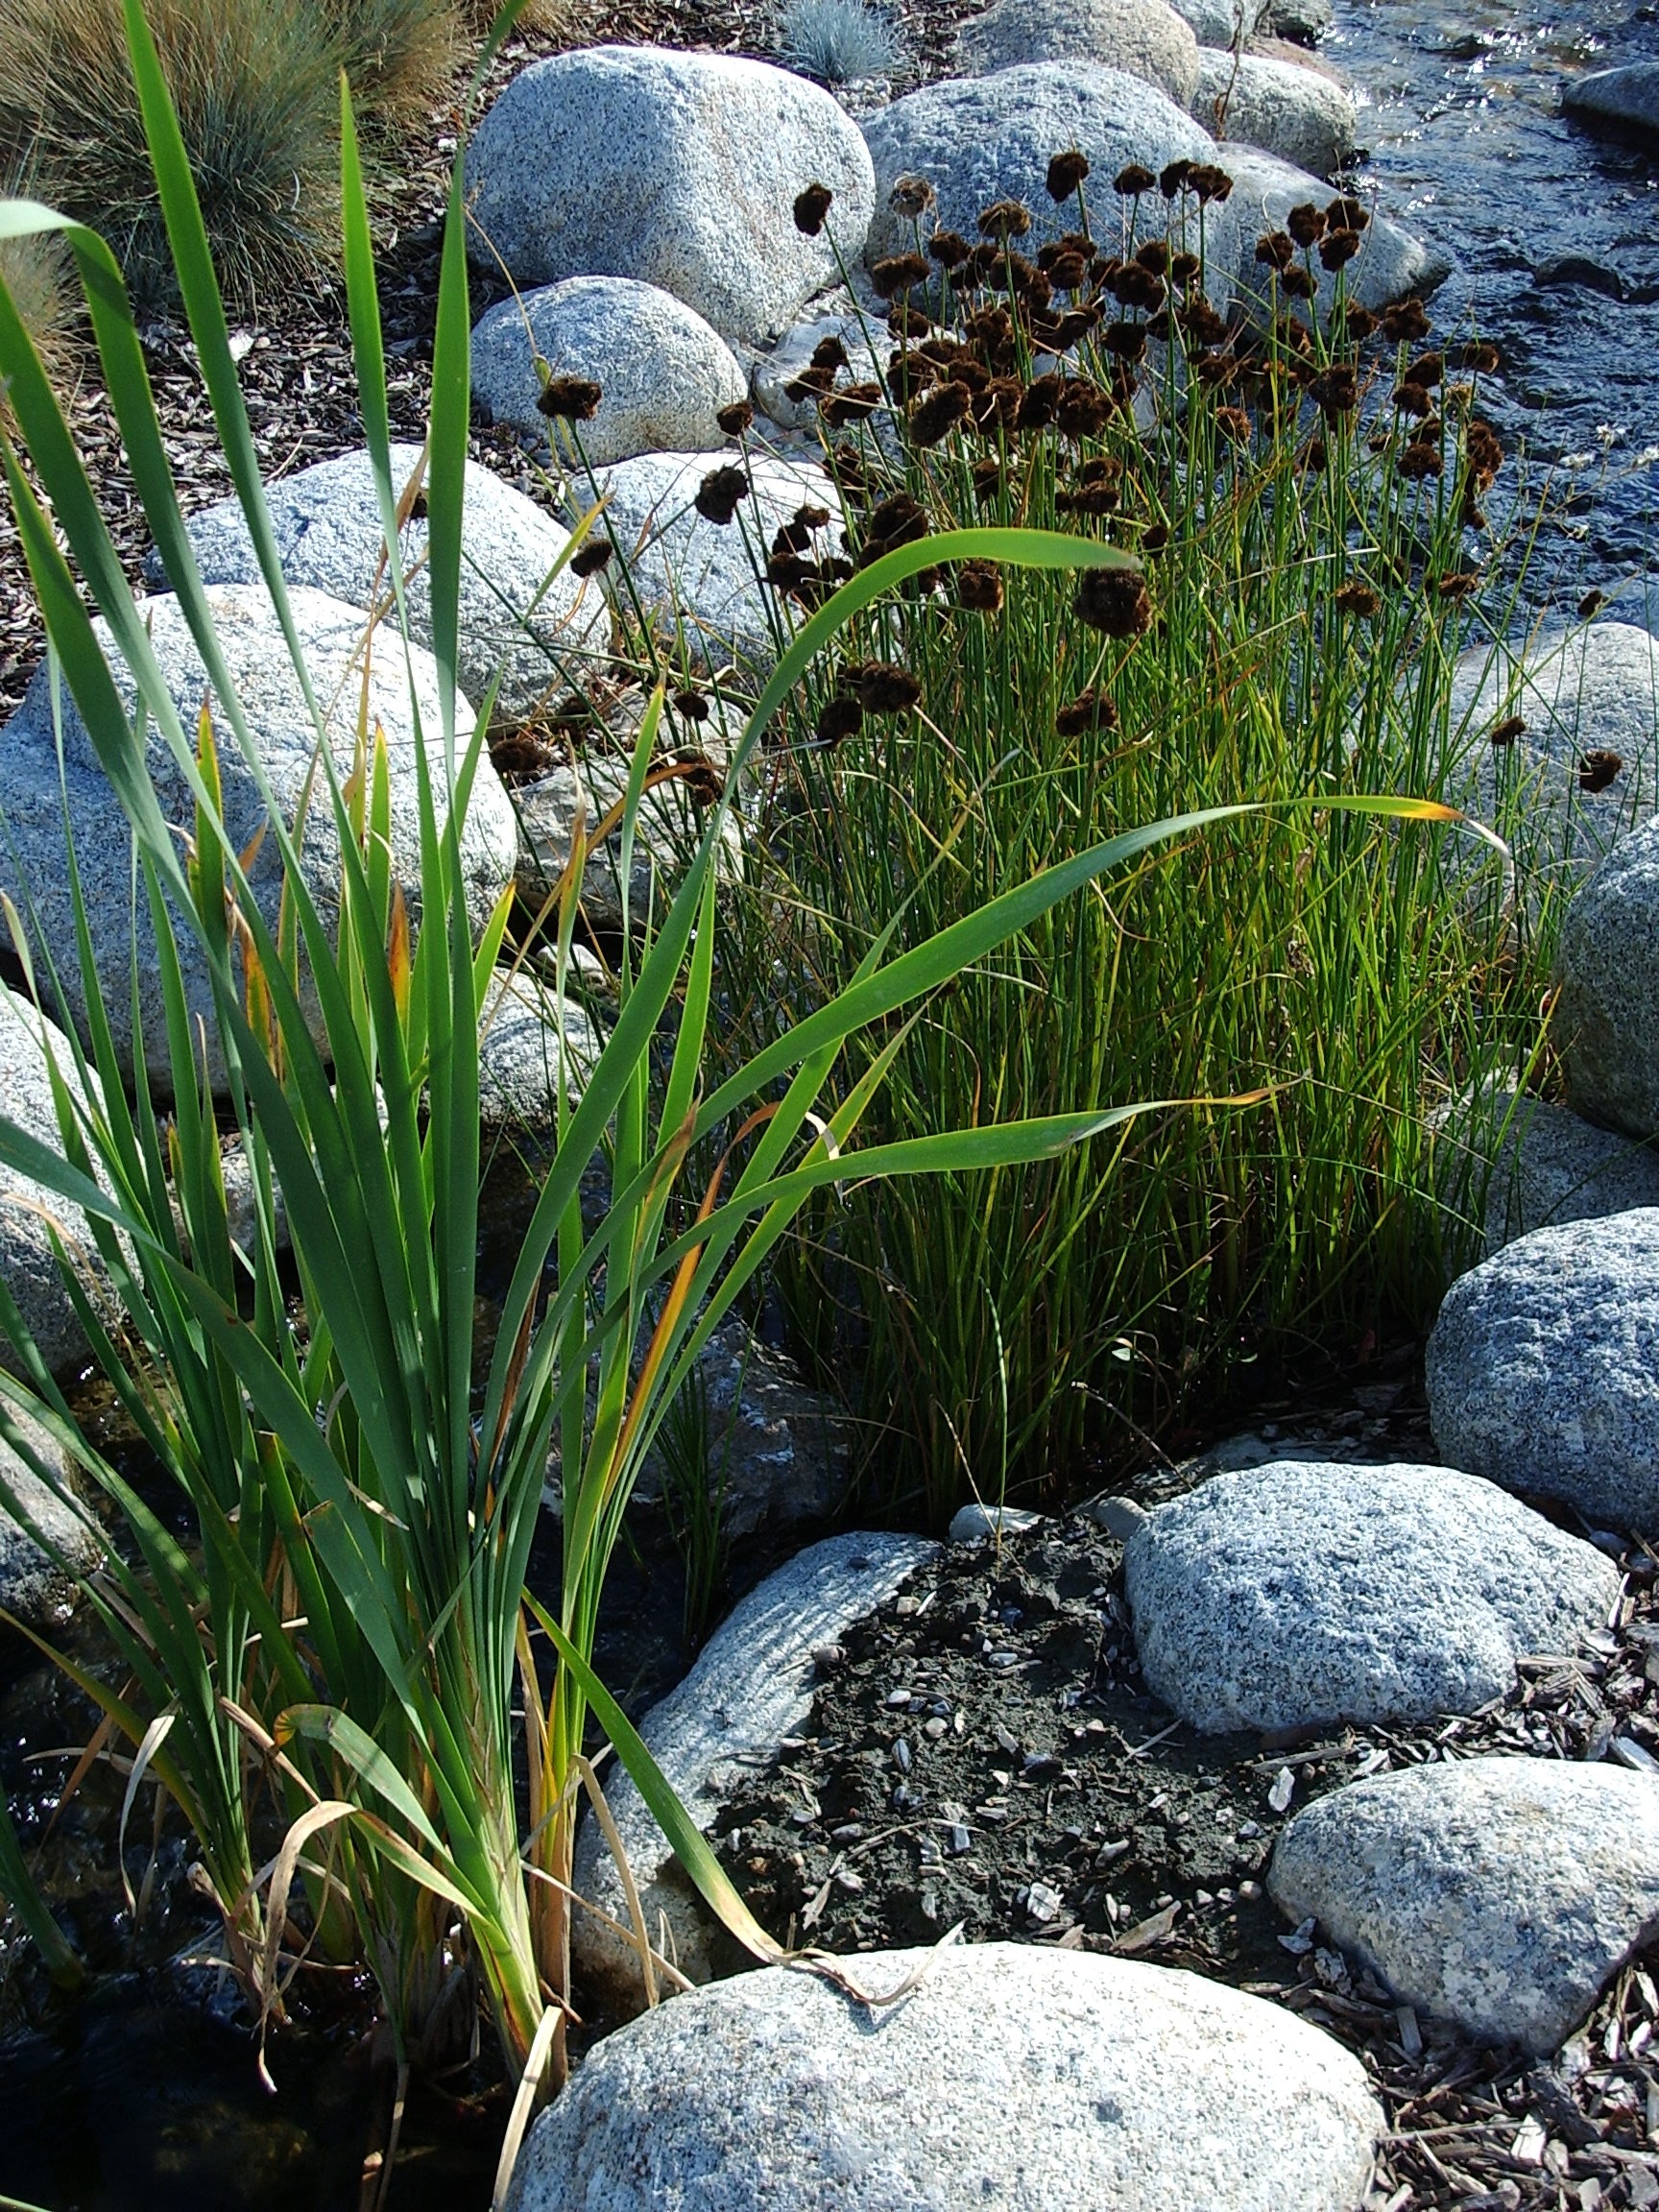
water, nature, grass, rock, white, flower, pond, stream, green, calm, brown, blue, garden, body of water, stones, meditation, aquarium, water feature, ornamental grass